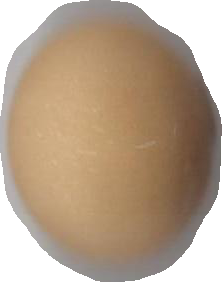
Variety: Grobogan